Gerald D. Hines Waterwall Park

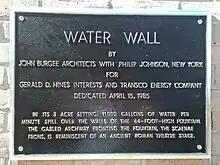
Plaque describing the Water Wall.

The architects' design for the Waterwall was to be a "horseshoe of rushing water" opposite the Transco (now Williams) Tower. The semi-circular fountain is tall, to symbolize the 64 stories of the tower, and sits among 118 Texas live oak trees. The concave portion of the circle, which faces north toward the tower, is fronted by a "proscenium arch" shorter than the fountain itself. The convex portion, its backside, faces south onto Hidalgo Street.